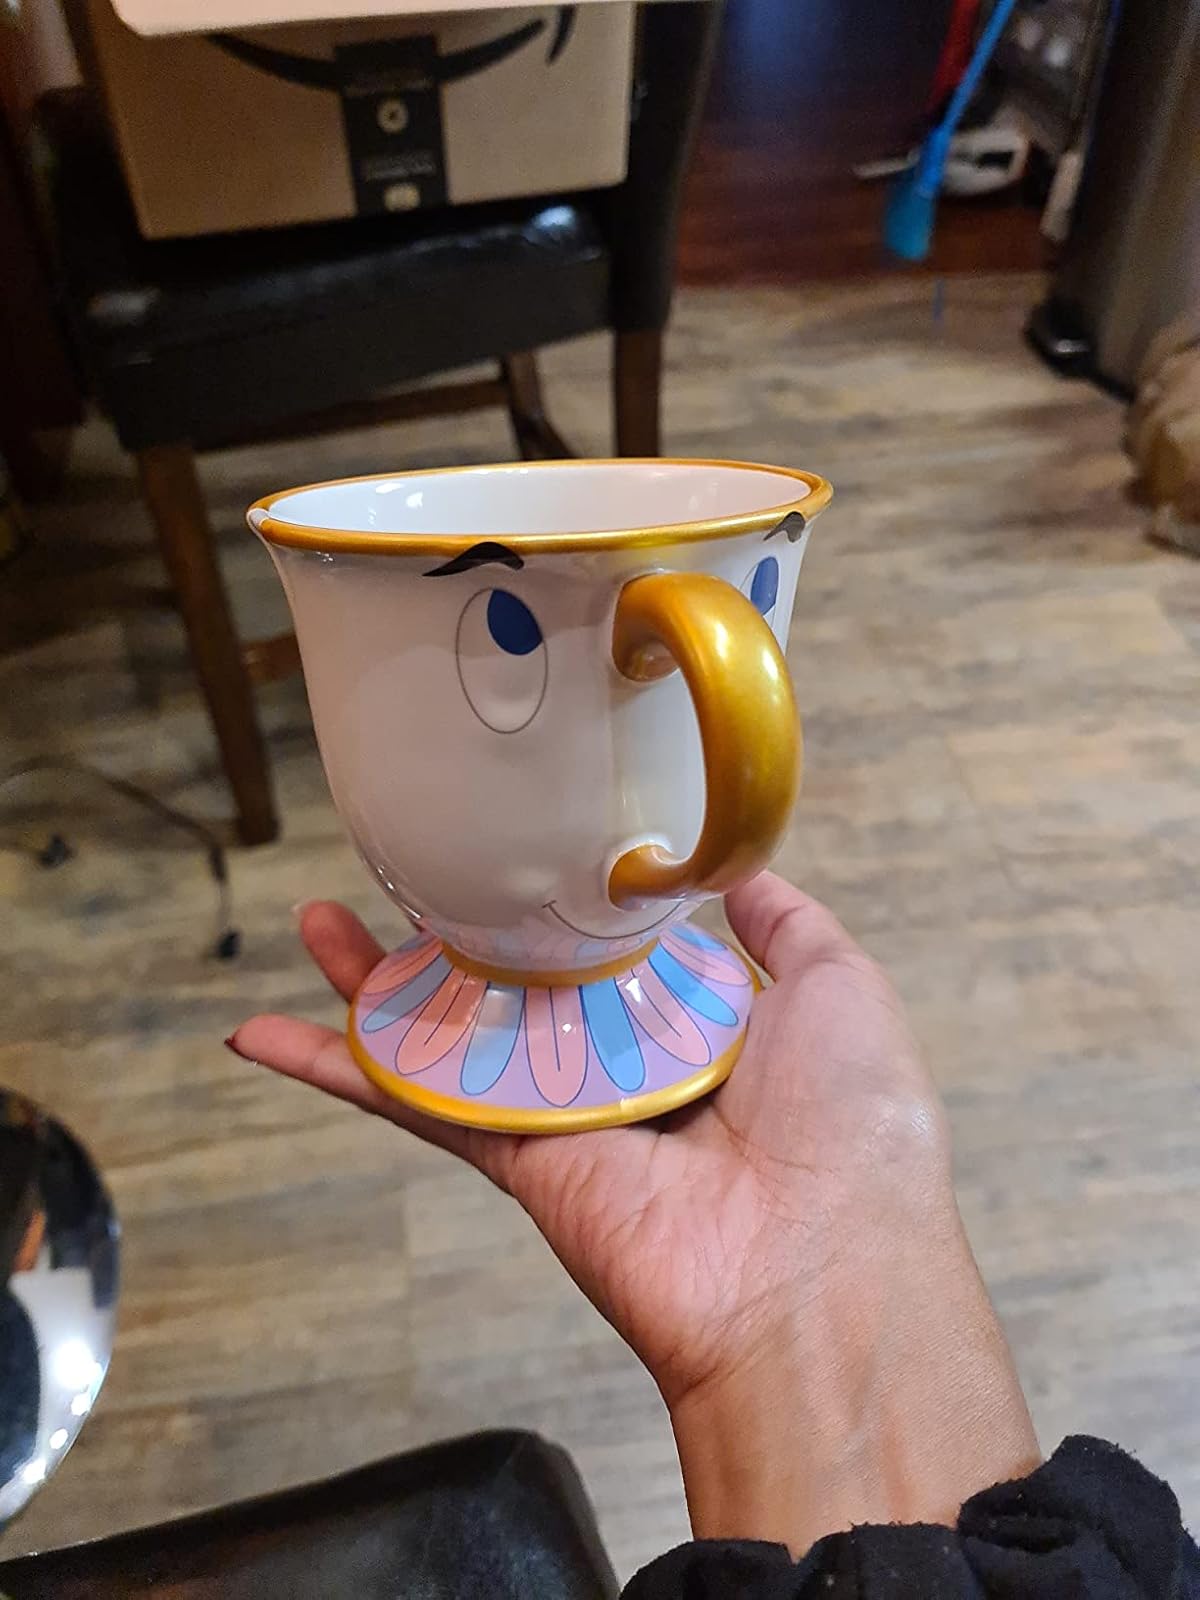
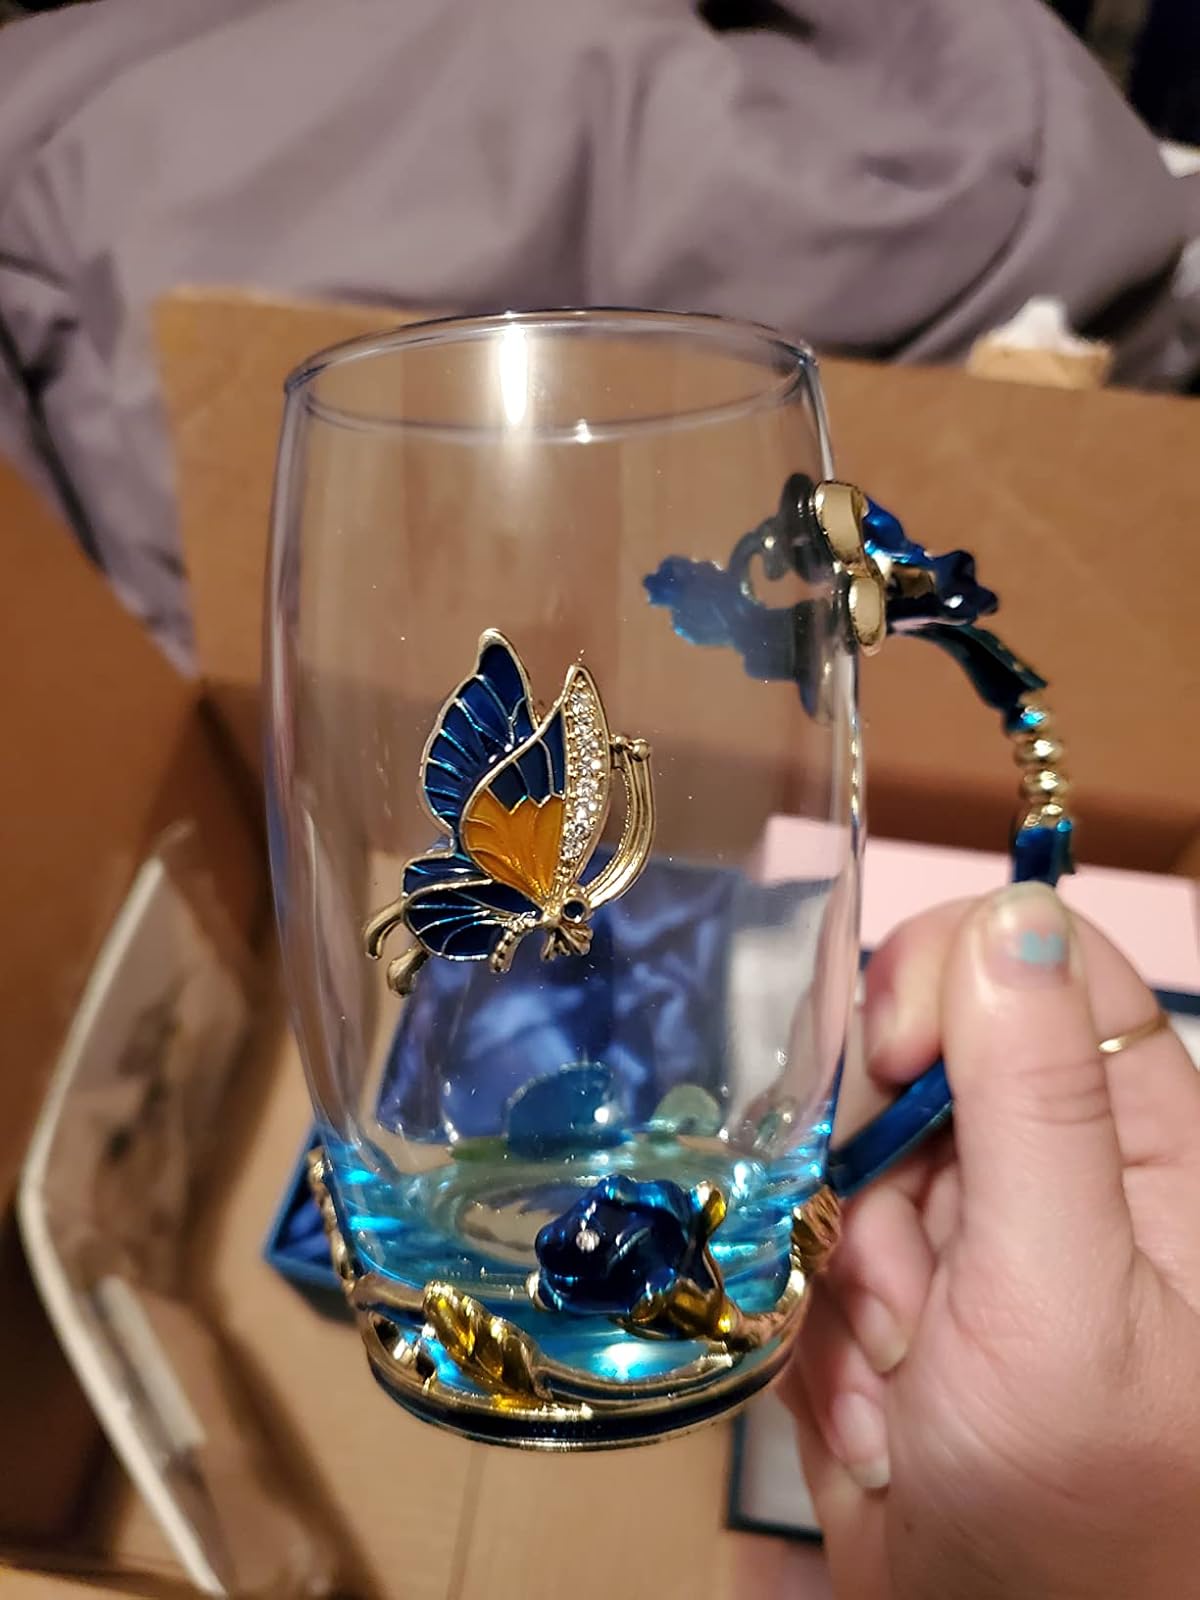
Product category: items_mug
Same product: no